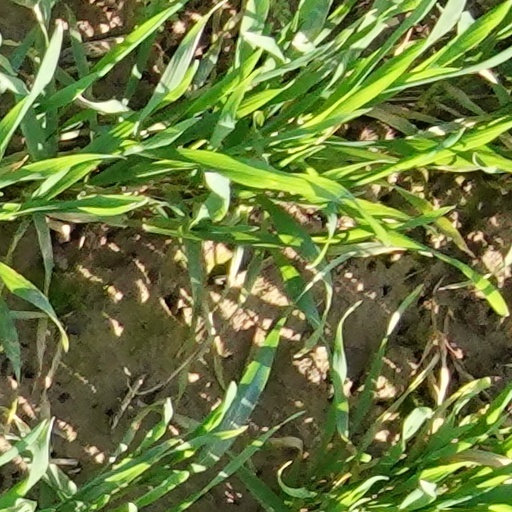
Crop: wheat